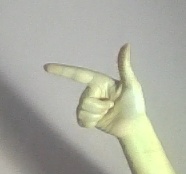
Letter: yaa